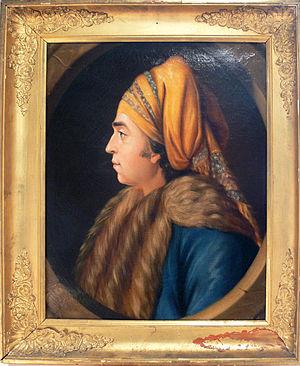
Portrait de Pierre-Joseph de Beauchamp
Cet article est une liste des personnalités liées à Vesoul, préfecture du département de la Haute-Saône. De nombreuses célébrités ont un rapport avec la commune, soit parce qu'elles y sont nées, décédées, y ont vécu ou travaillé.
Pierre Joseph de Beauchamp, né le 28 juin 1752 à Vesoul et décédé le 18 novembre 1801 à Nice, est un religieux cistercien, diplomate et astronome français.